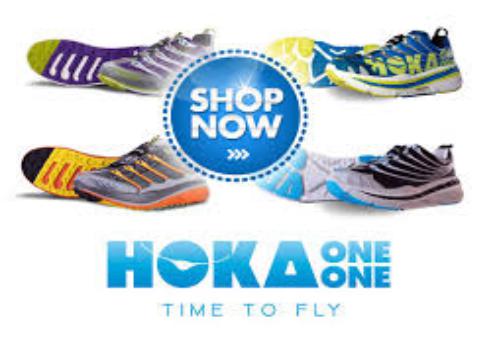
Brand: Hoka One One
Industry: Clothes